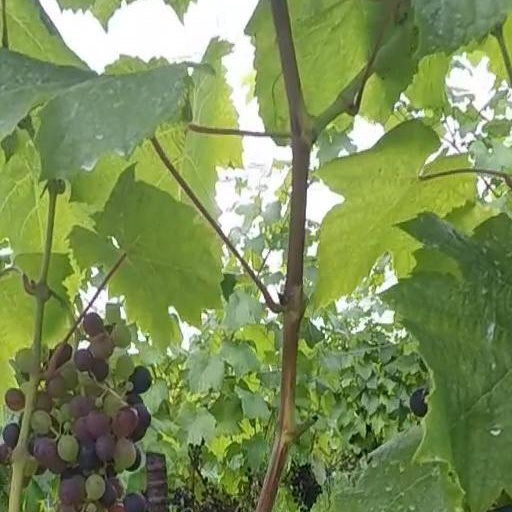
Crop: grape